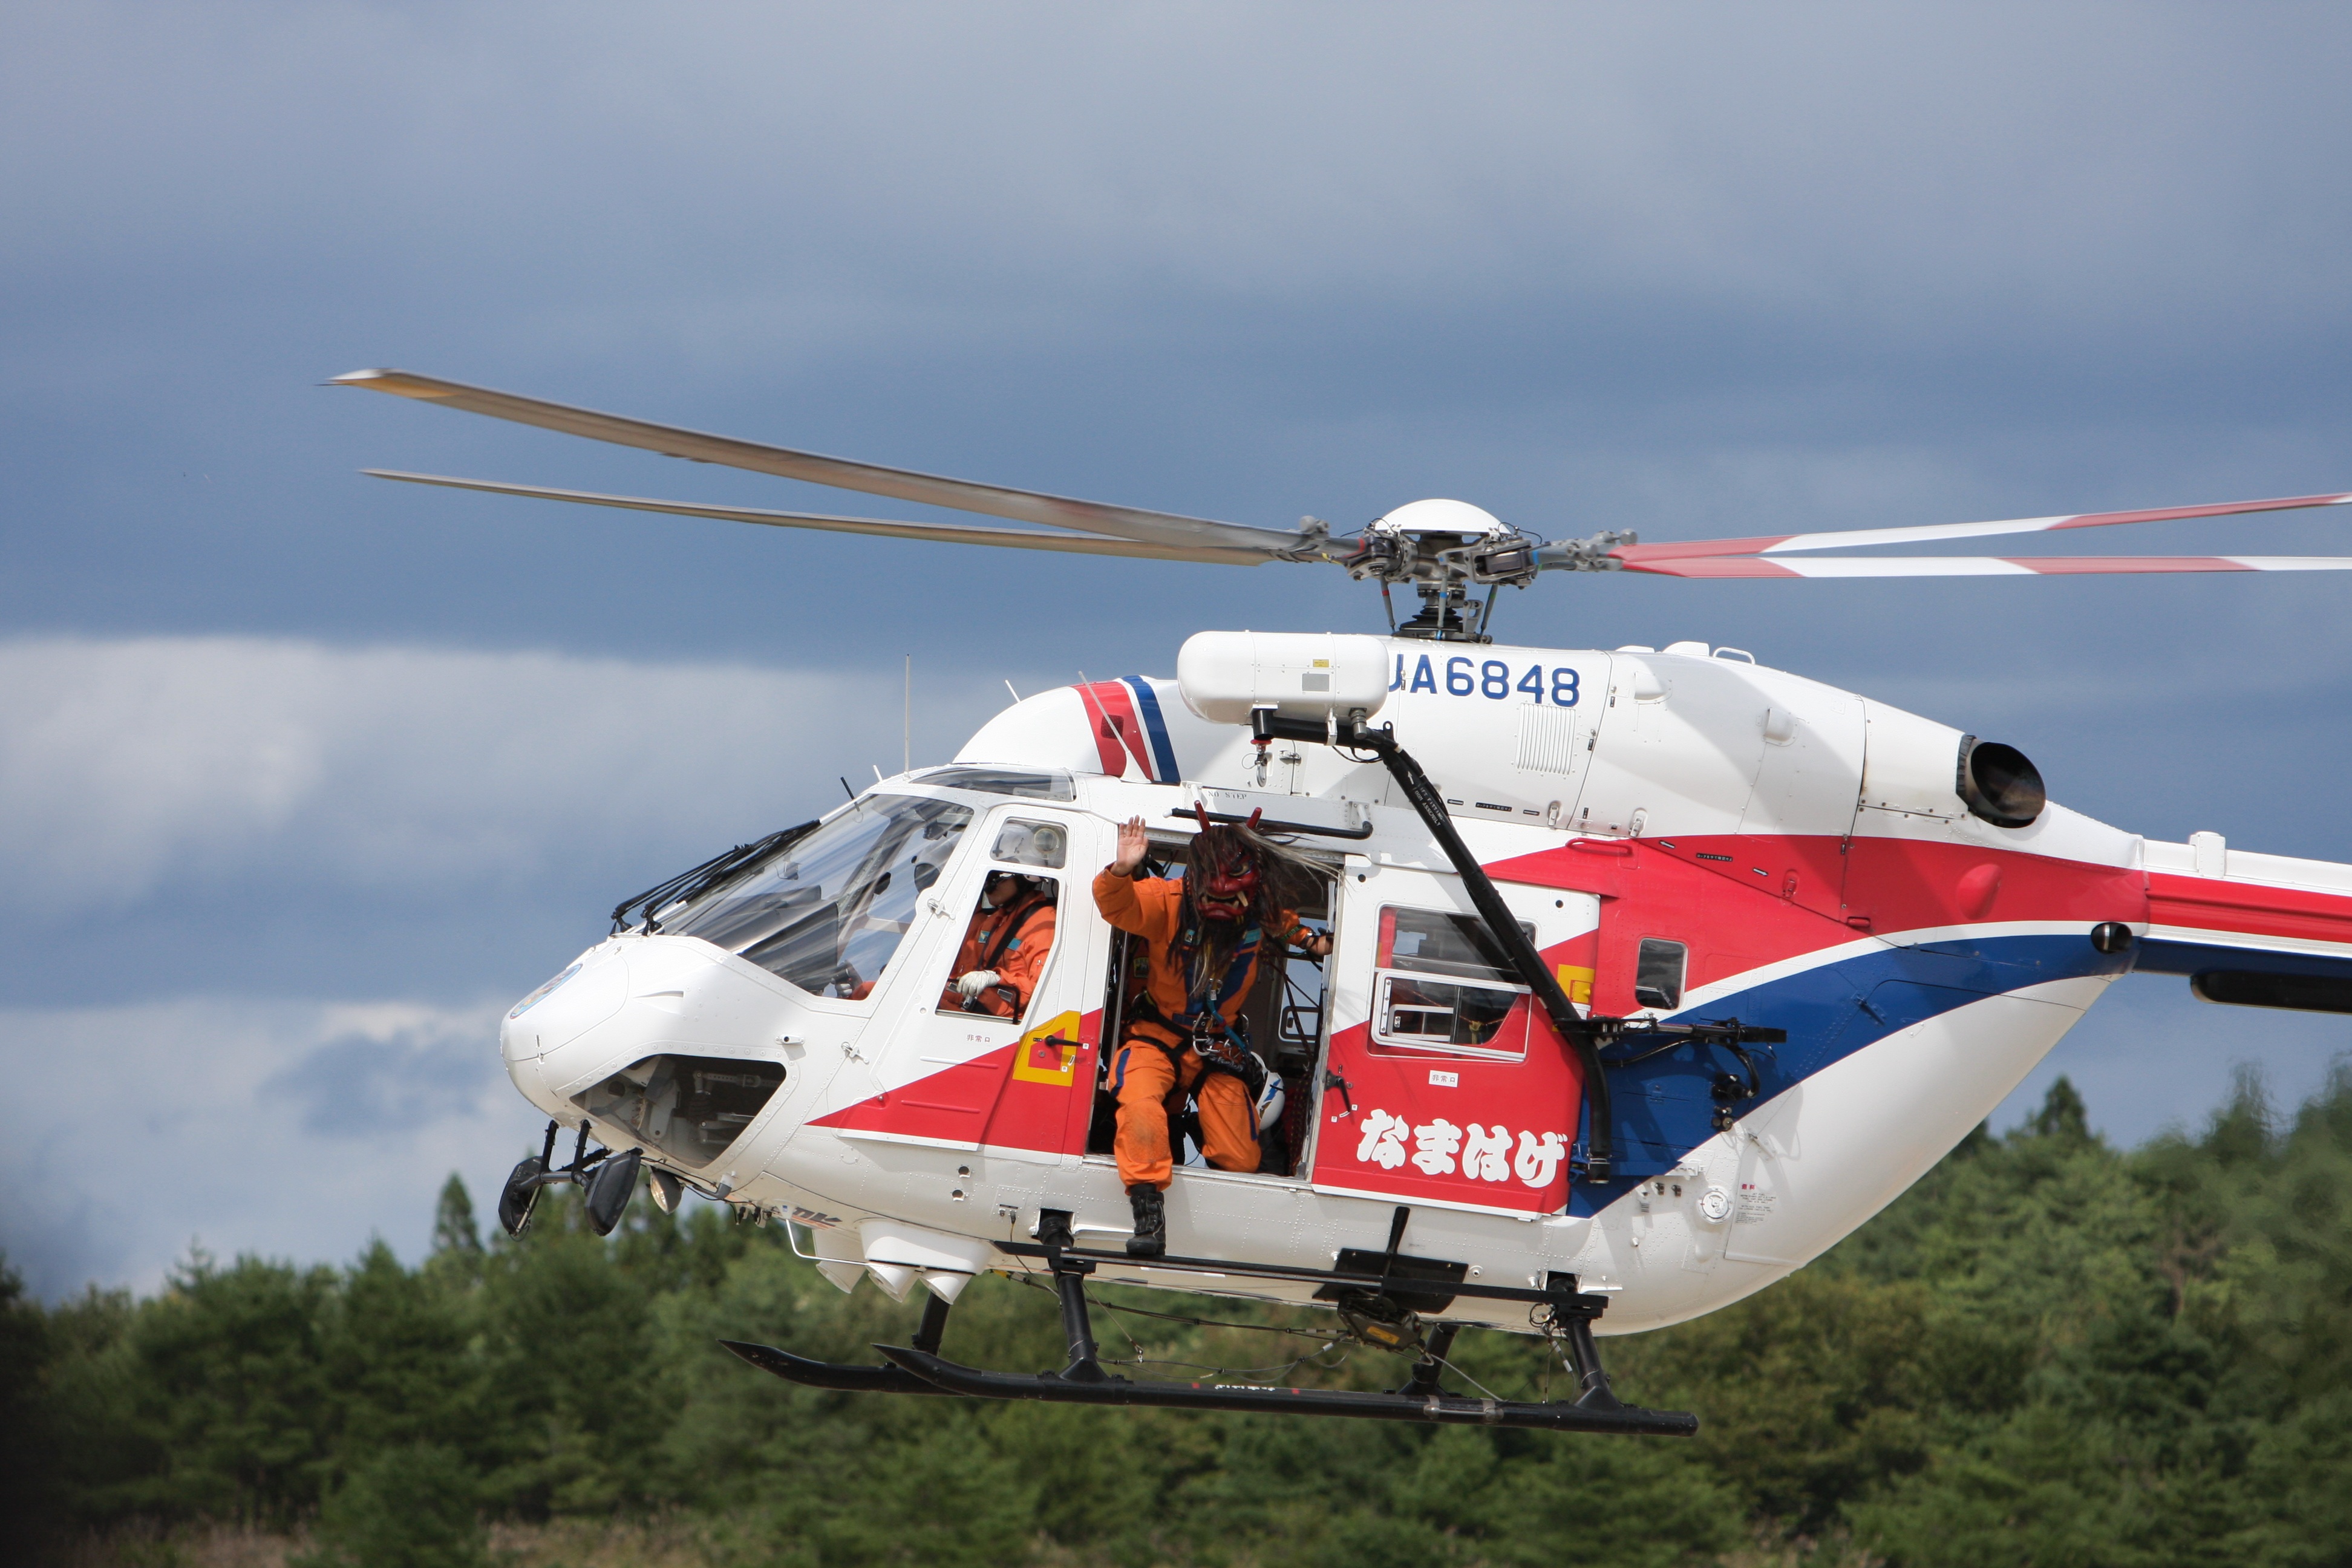
aircraft, vehicle, aviation, flight, helicopter, akita, rescue, rotorcraft, atmosphere of earth, helicopter rotor, military helicopter, sikorsky s 61, bell 412, radio controlled helicopter, eurocopter ec175, namahage